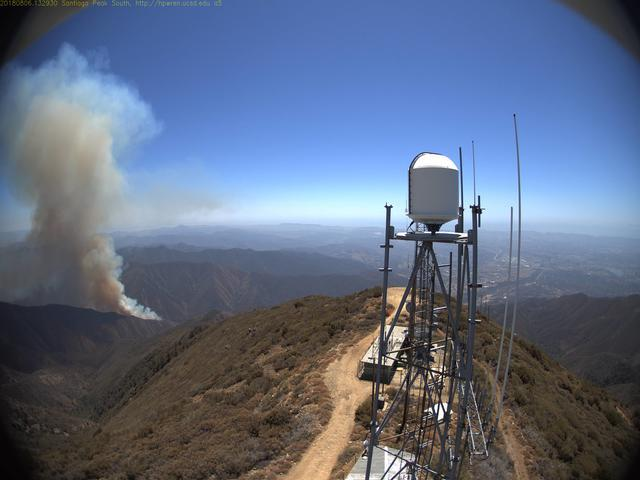
Fire: no
Smoke: yes